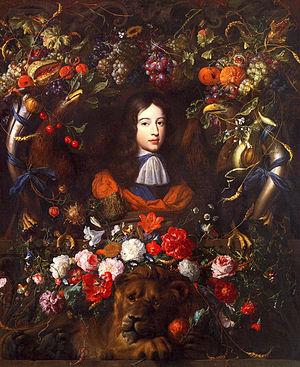
L’édit de Fontainebleau, signé par Louis XIV le 18 octobre 1685, révoque l’édit de Nantes par lequel Henri IV, en 1598, avait octroyé une certaine liberté de culte aux protestants du royaume de France. Cet édit de Fontainebleau est plus connu sous l'appellation non officielle de « révocation de l'édit de Nantes ».
Jan Vermeer van Utrecht est un peintre hollandais du siècle d'or néerlandais. Bien qu'il soit né près de Delft, il n'y a pas de relation connue entre ce peintre et Johannes Vermeer.
Guillaume III fut stathouder des provinces de Hollande, de Zélande, d'Utrecht, de Gueldre et de Overijssel appartenant aux Provinces-Unies à partir du 9 juillet 1672. Il devint également roi d'Angleterre et d'Irlande et roi d'Écosse du 13 février 1689 jusqu'à sa mort.